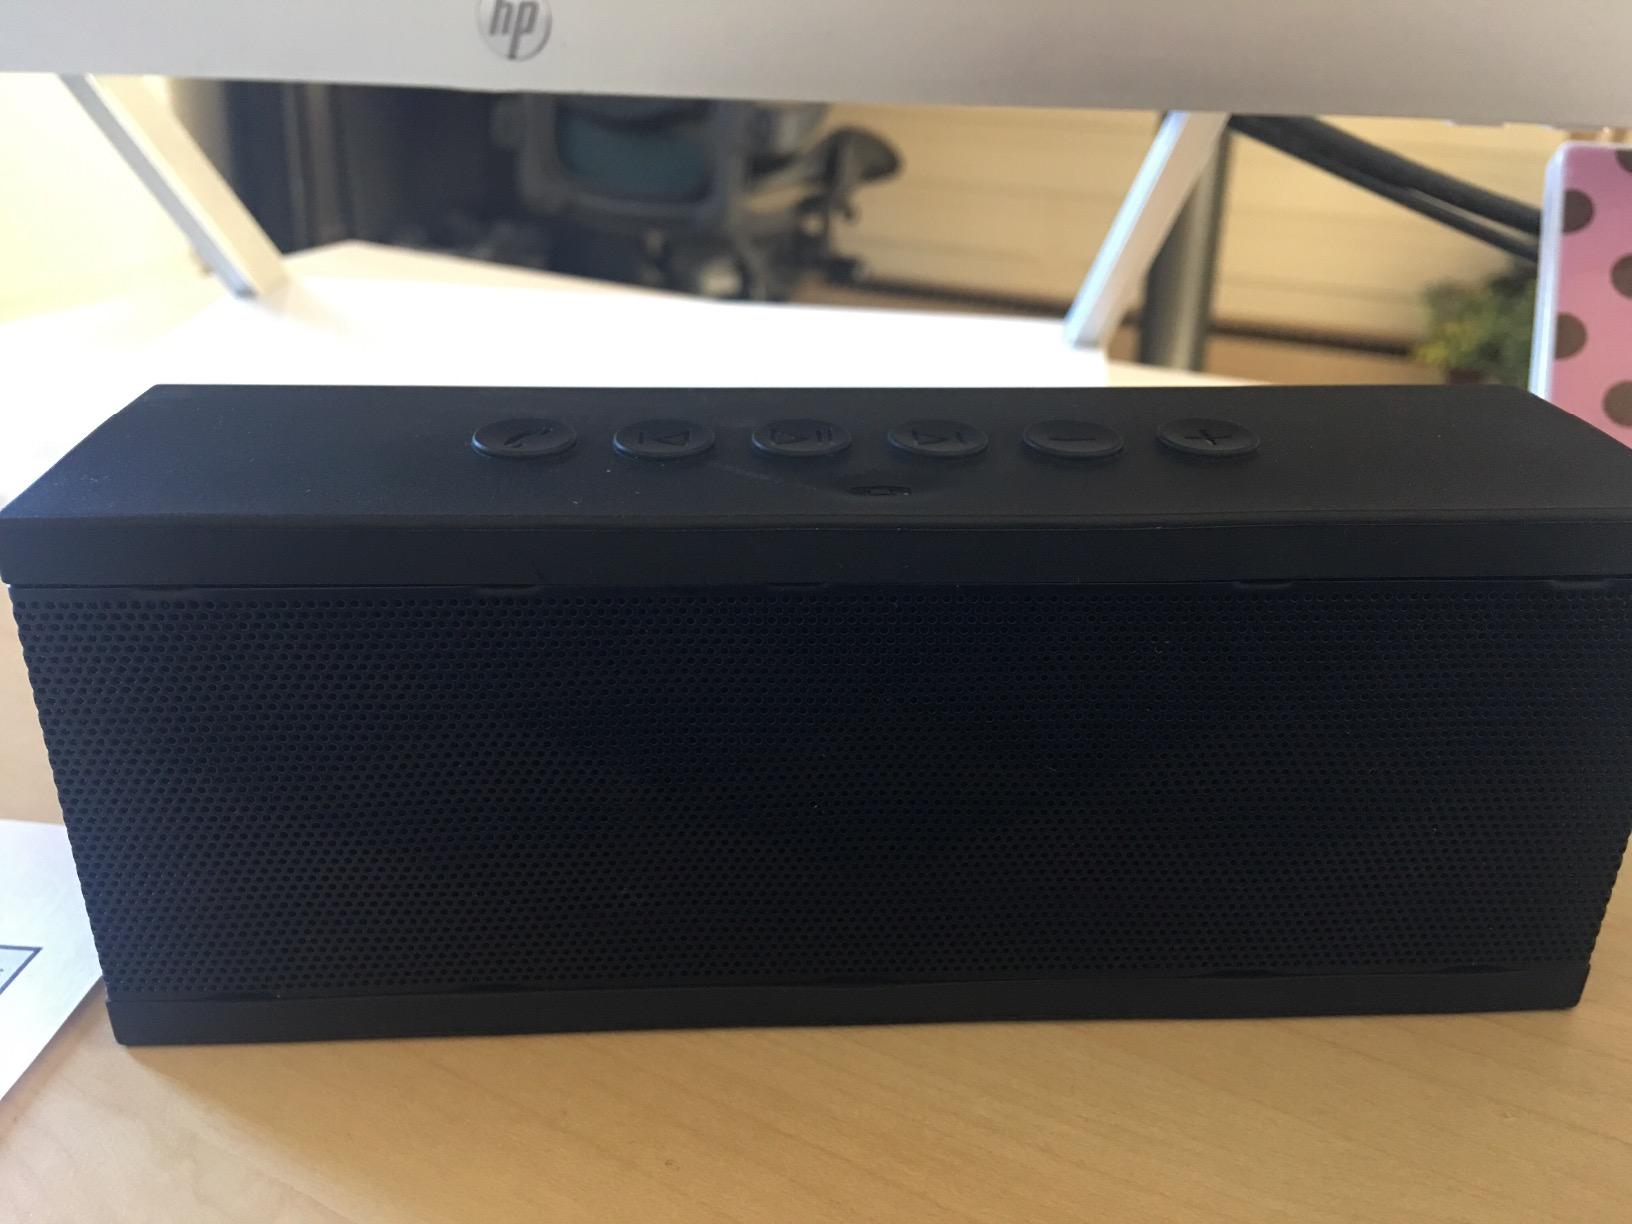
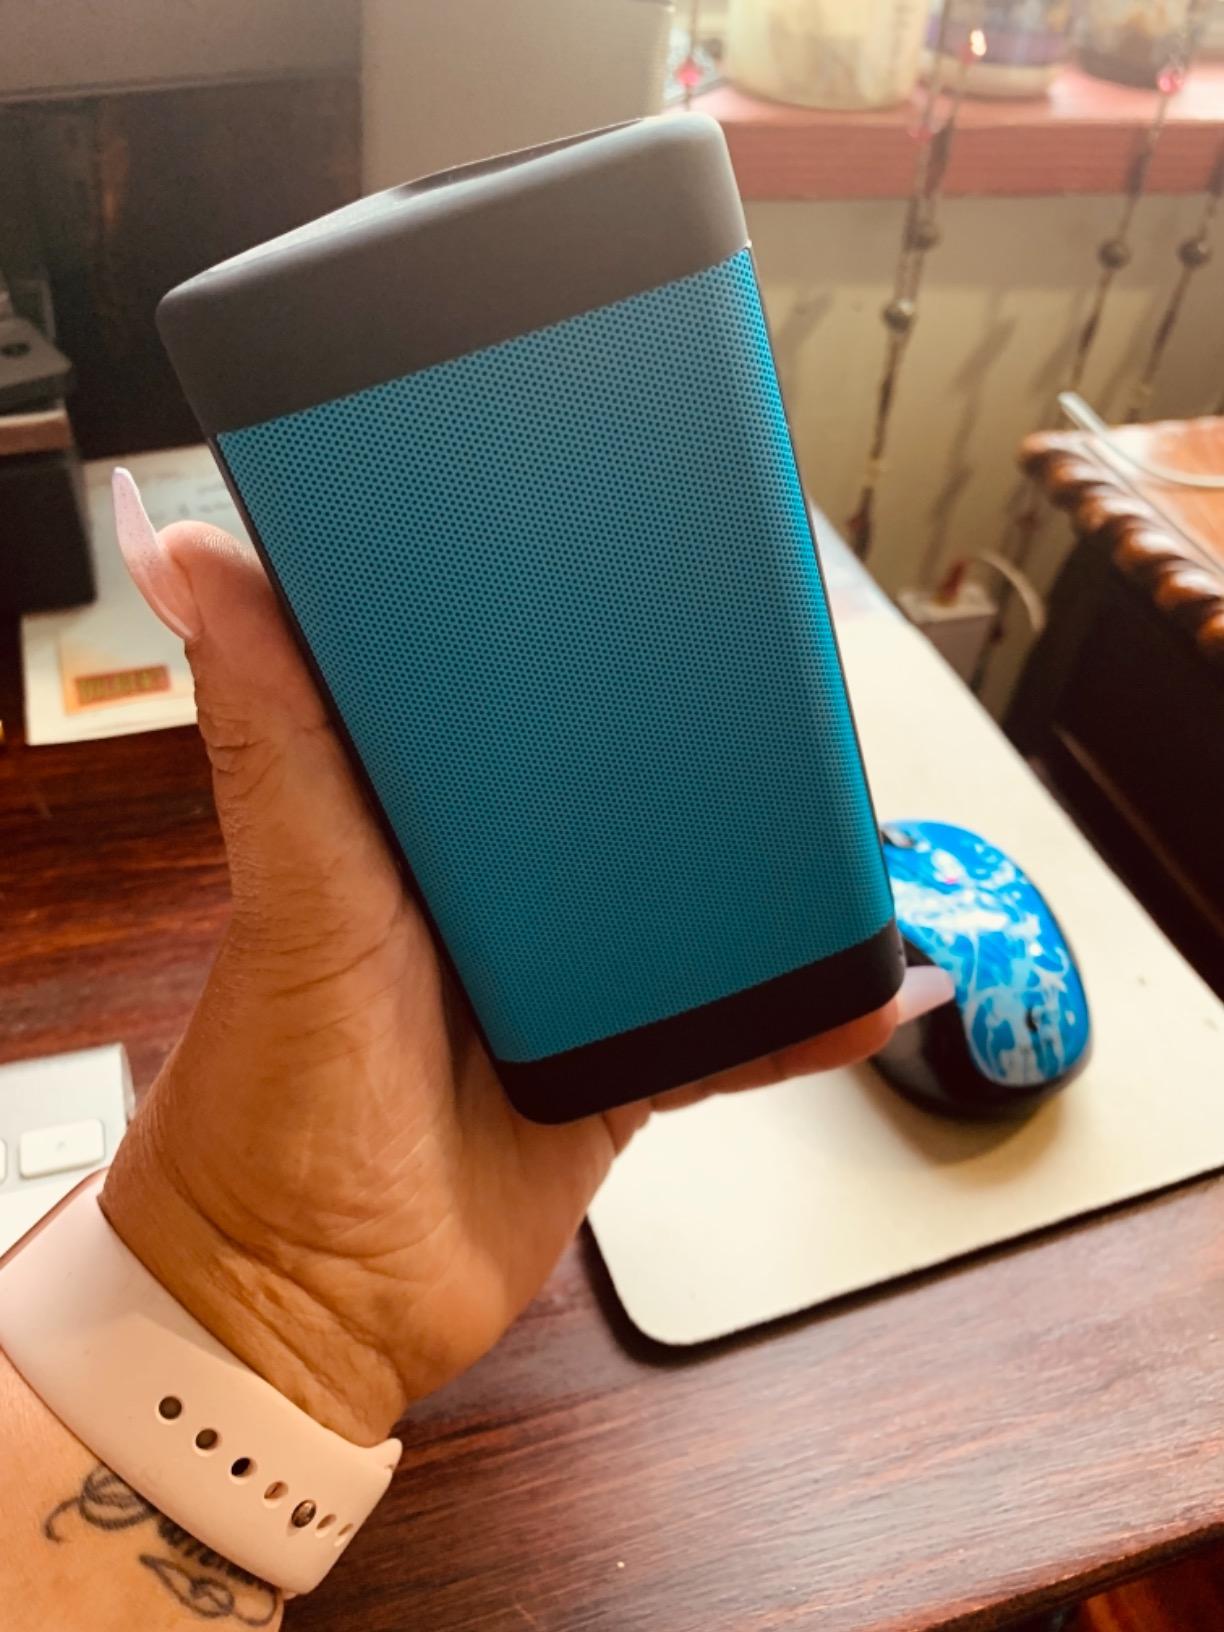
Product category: speaker
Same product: no